Bieruń

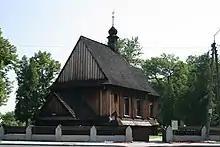
Sanctuary of Saint Valentine

The territory became part of the emerging Polish state in the 10th century. Following the fragmentation of Poland, it formed part of various Piast-ruled provincial duchies of Poland, incl. Opole and Racibórz. Bieruń Stary was the location of a motte-and-bailey castle from the 13th–14th century, which is now an archaeological site. In the 14th century, it passed under Bohemian rule. The settlement of "Berouna" was first mentioned in a 1376 deed. The name is most probably related to the, similarly spelled, Slavic deity Perun, remains of its cultic place still present at nearby Lędziny. John II, the Přemyslid duke of Racibórz granted it town privileges in 1387. Later on, it returned to the Polish dukes of the Piast dynasty as part of the united Duchy of Opole and Racibórz. After the extinction of the Opole line of the Piasts, in 1532, Bieruń was incorporated by the Habsburg monarchy.